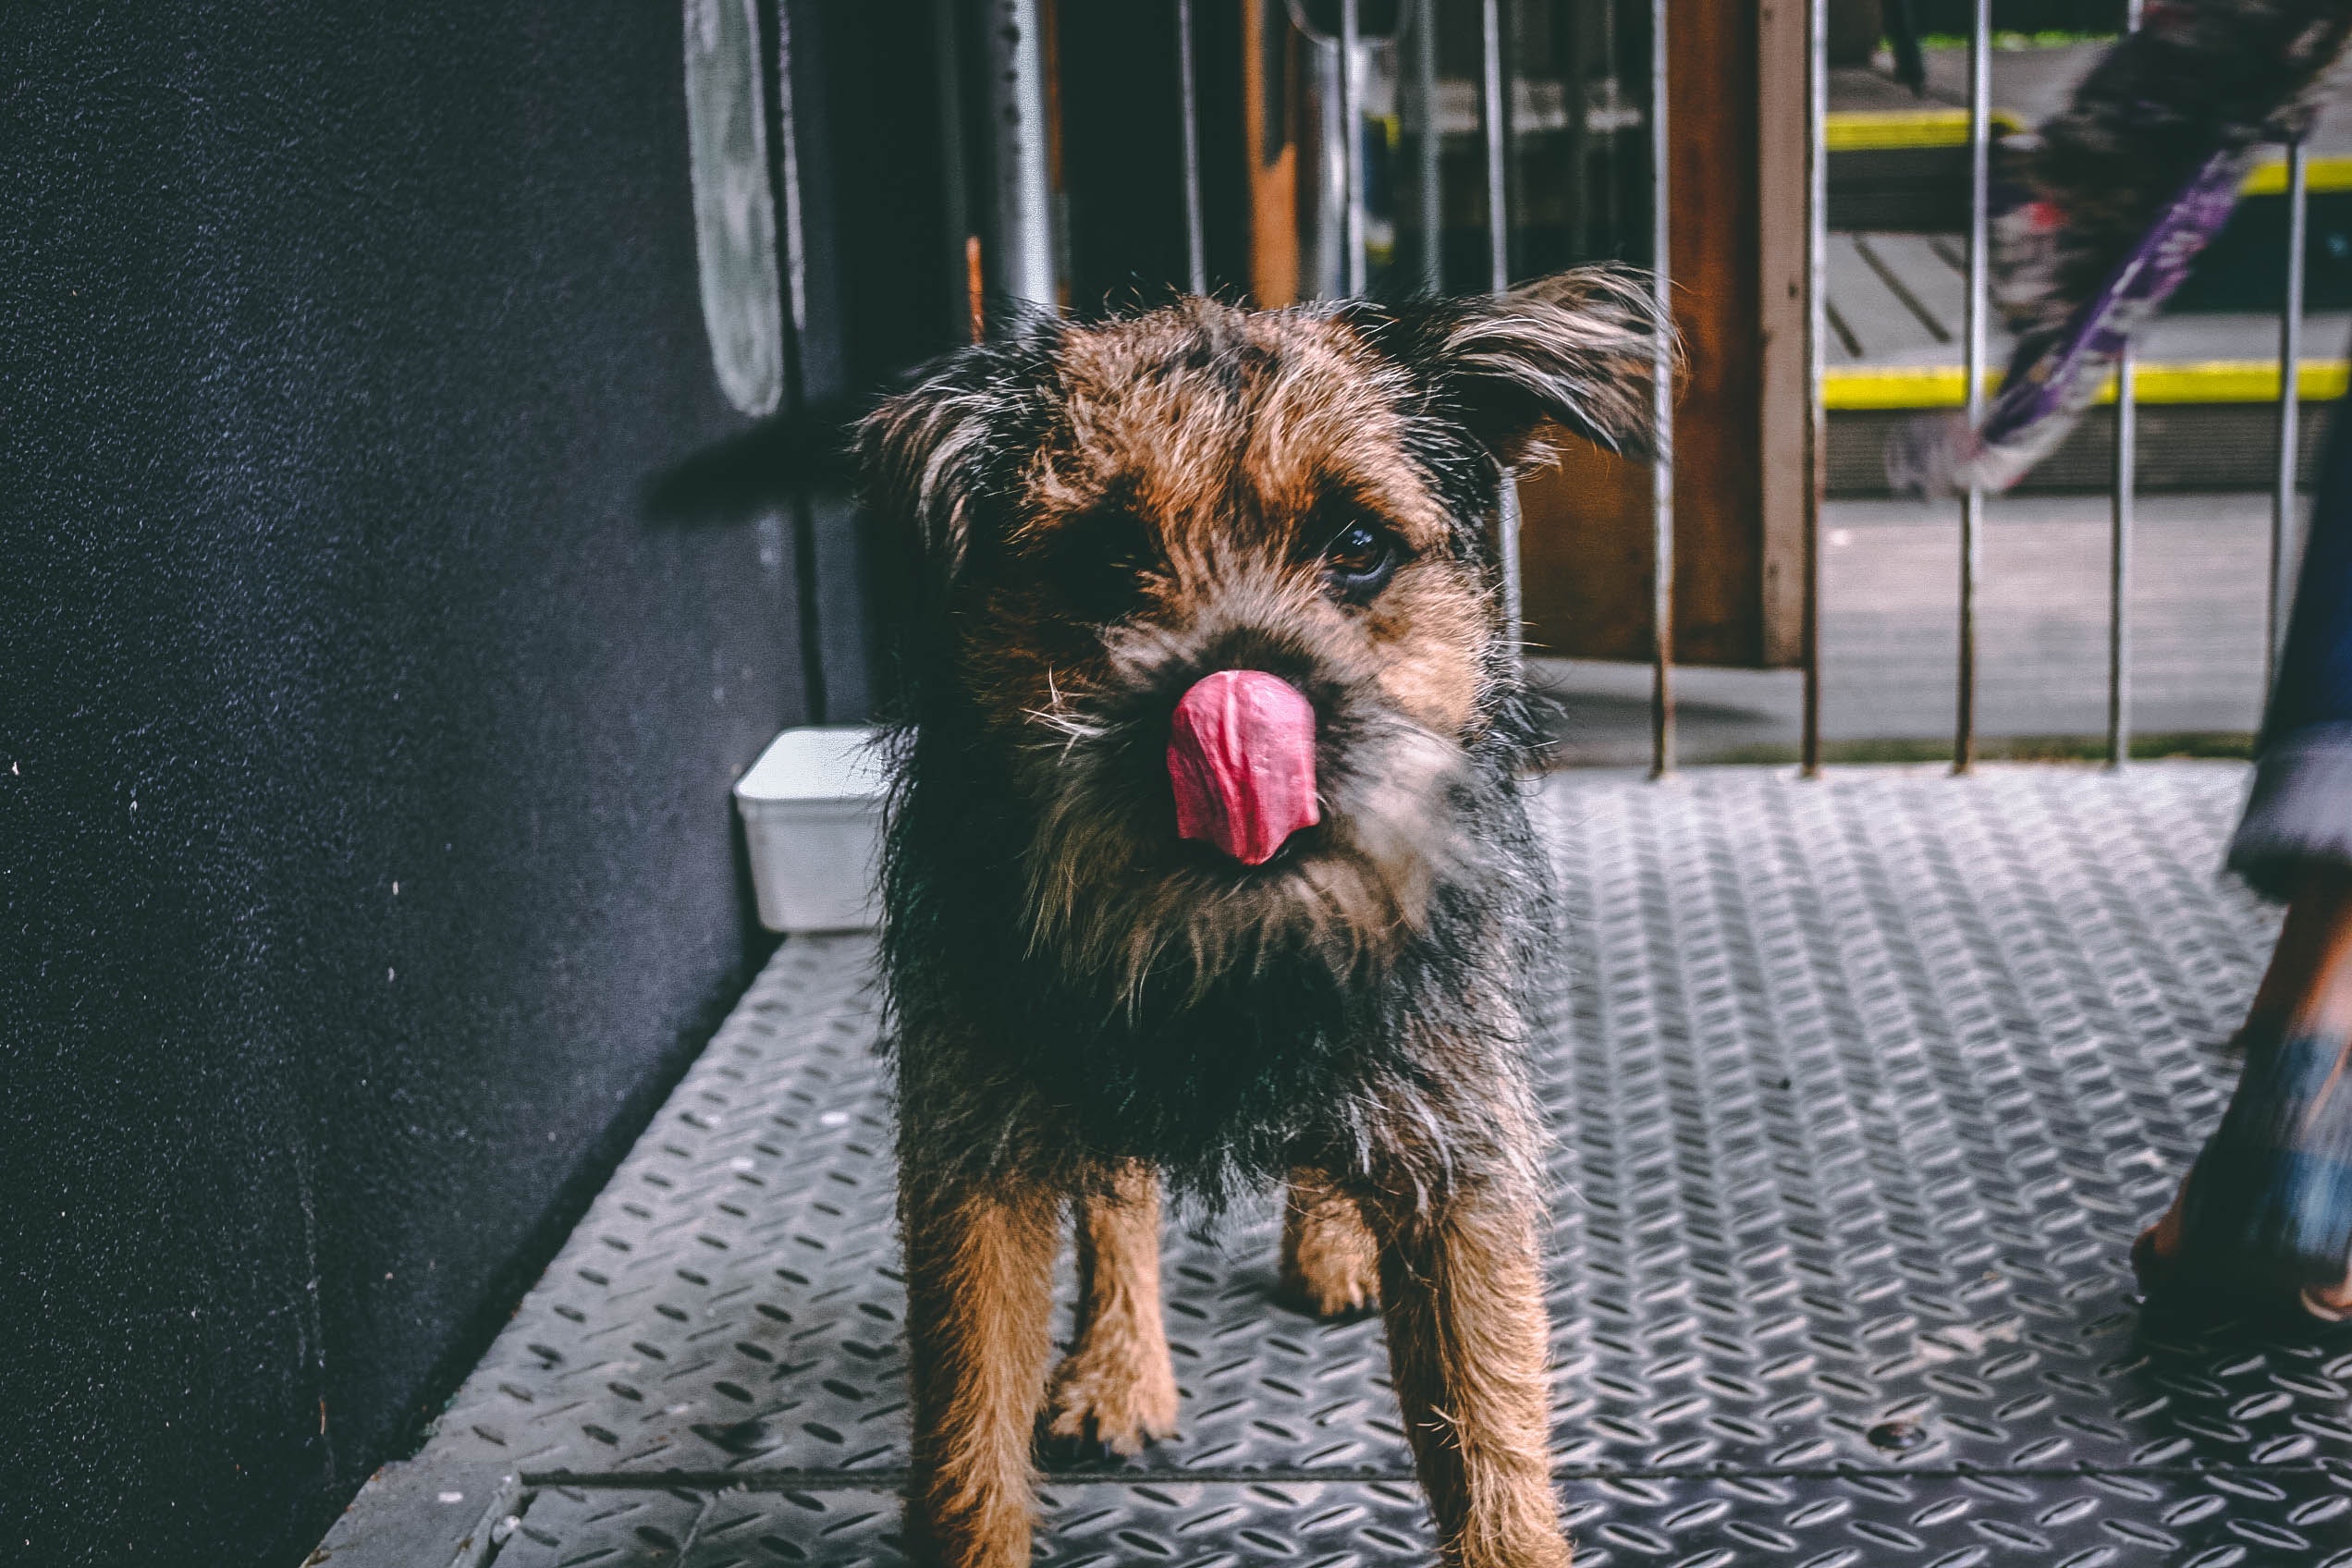
dog, mammal, vertebrate, canidae, dog breed, carnivore, border terrier, snout, terrier, sporting group, rare breed dog, small terrier, puppy, companion dog, griffon bruxellois, norfolk terrier, cairn terrier